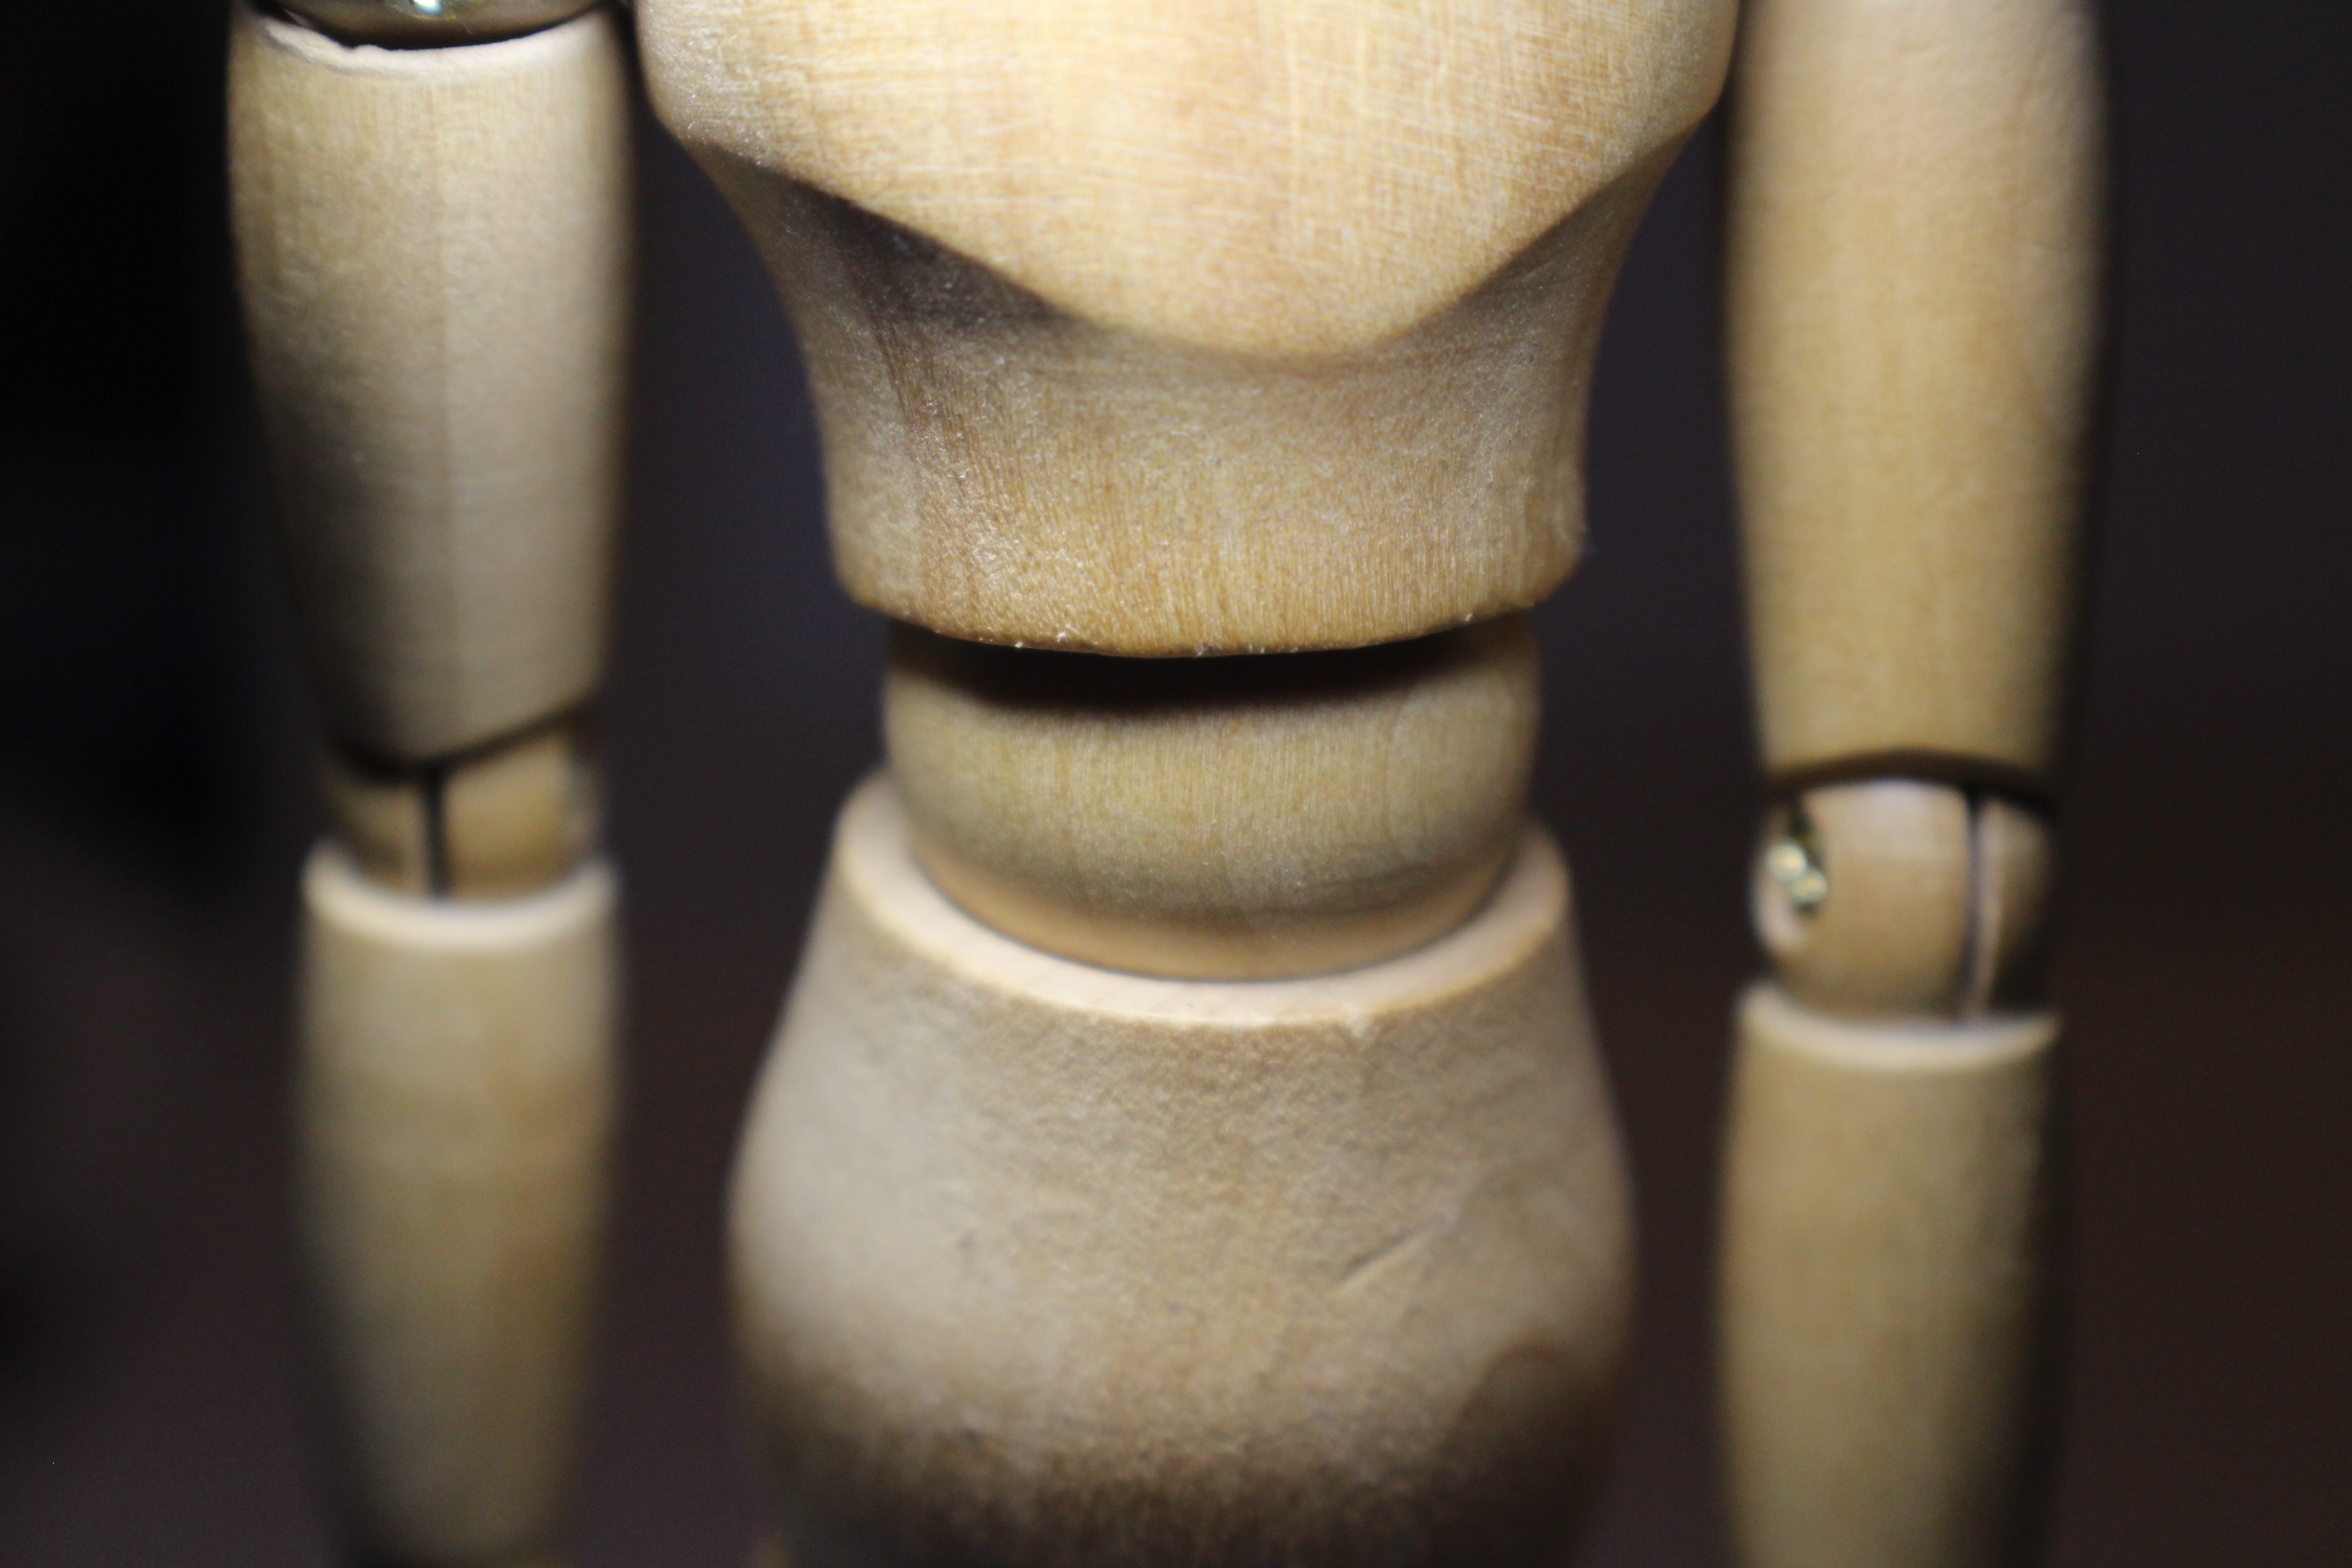
hand, wood, decoration, human, movement, close, close up, mannequin, doll, art, figure, draw, tooth, hobby, viewing, performing arts, proportions, gun accessory